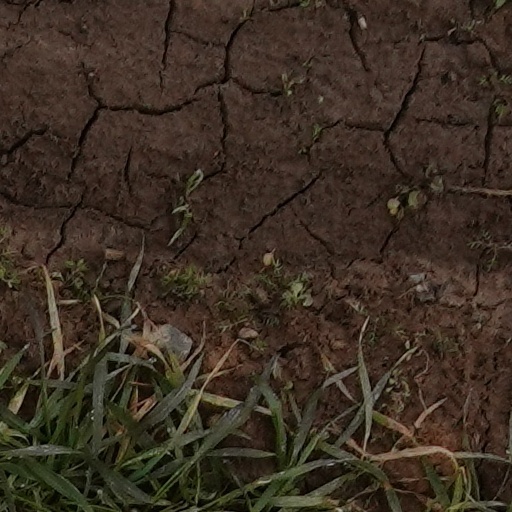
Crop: wheat